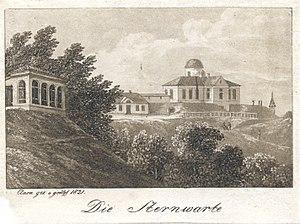
L'ancien Observatoire de l'Université de Tartu est un ancien observatoire astronomique situé sur la Colline de Toome à Tartu en Estonie. Il accueille actuellement une partie des collections du Musée de l'université de Tartu.